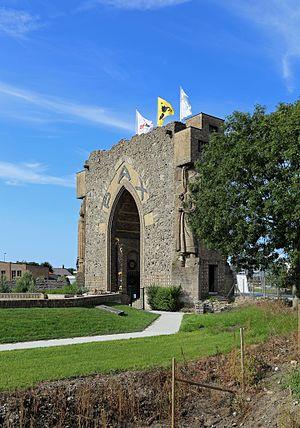
Diksmuide (Dixmude), Belgique